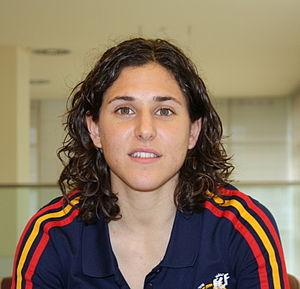
Verónica Boquete Giadáns, née à Saint-Jacques-de-Compostelle le 9 avril 1987, mieux connue sous le nom de Vero Boquete, est une footballeuse espagnole qui joue comme milieu de terrain ou attaquante. Elle joue actuellement pour les Royals de l'Utah, ainsi que comme capitaine dans l'équipe d'Espagne féminine de football. Depuis février 2015 elle est ambassadrice de l'UEFA pour le développement du football féminin.